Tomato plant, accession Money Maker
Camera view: tilt-top (135 deg); turntable rotation: 120 degrees
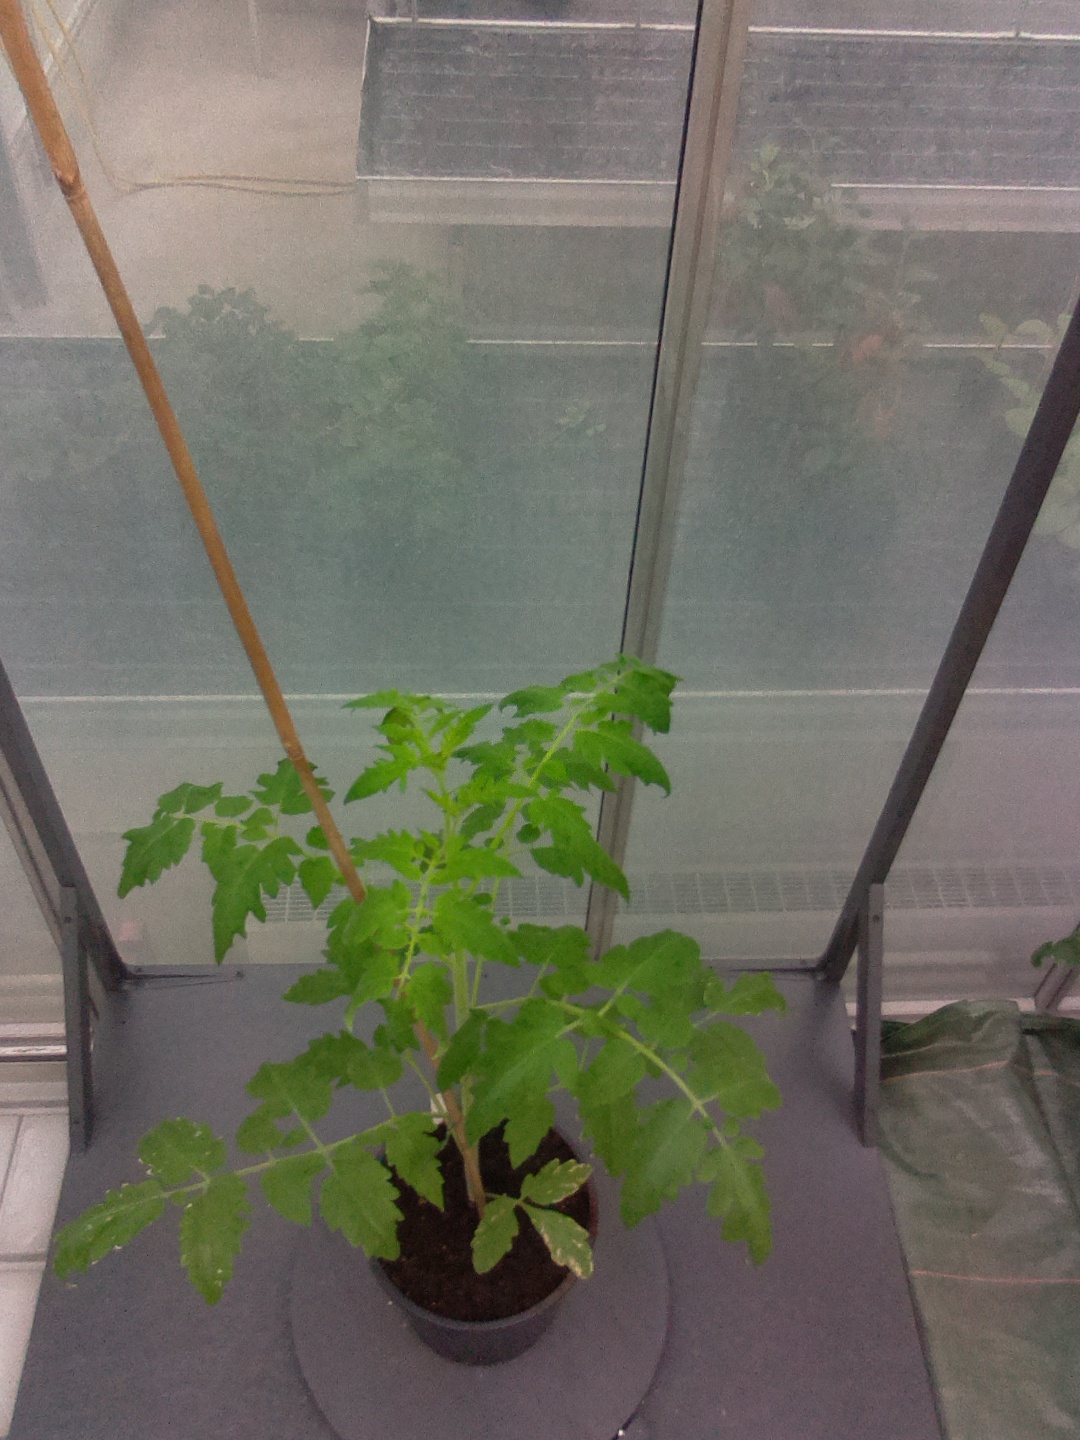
BBCH growth stage 51: First inflorence visible, visible closed flower bud